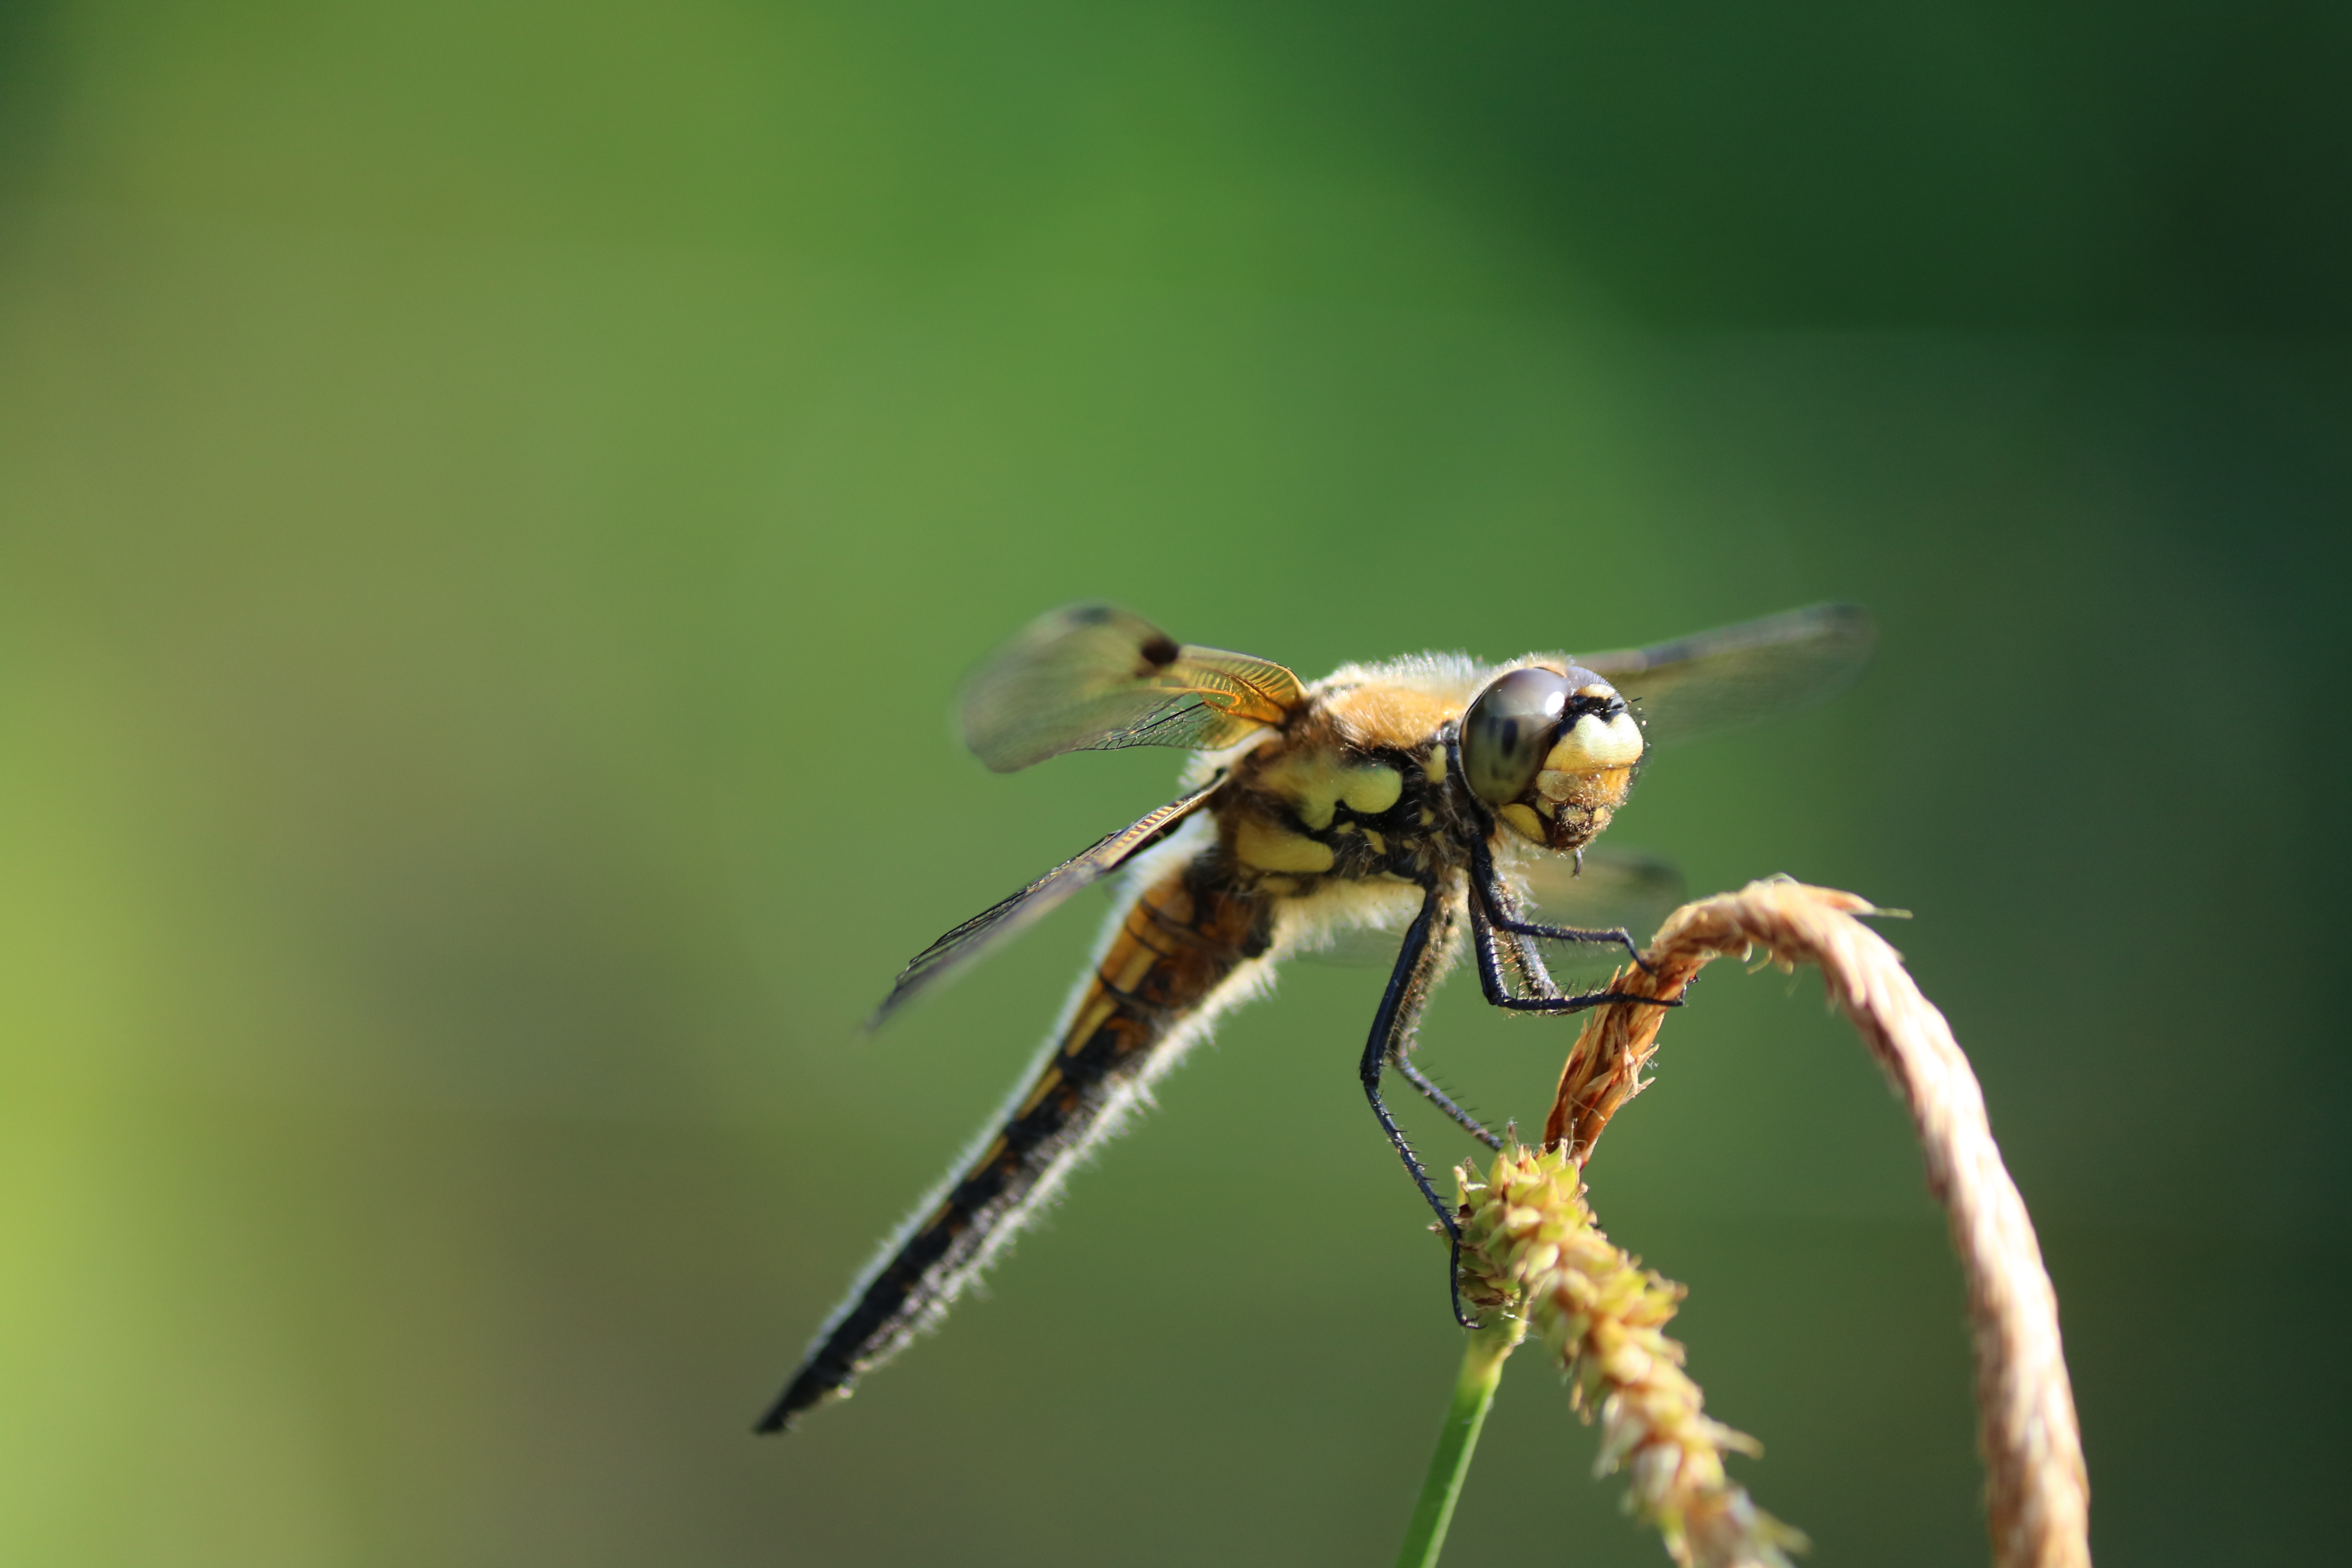
dragonfly, insect, macro photography, close up, wildlife, dragonflies and damseflies, invertebrate, pest, fly, organism, damselfly, membrane winged insect, wasp, arthropod, hornet, net winged insects